Australasian swamphen

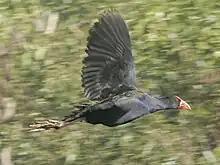
Pūkeko in flight. Pauatahanui Wildlife Reserve, Wellington, New Zealand

Studies suggest that the "Porphyrio" clade originated in Africa during the Middle Miocene, about 10 million years ago (mya), with a single colonisation of the Americas and several dispersals into Southeast Asia and the Indo-Pacific. The oldest split among the currently recognised "P. porphyrio" lineage likely occurred in the Late Miocene (~6 mya), giving rise to "P. porphyrio" on the Mediterranean coast of Europe. "Porphyrio melanotus" is believed to have arrived in Australasia within the past 600,000 years; however, bone deposits suggest a more recent presence on certain remote islands. In New Zealand, for instance, fossil evidence indicates colonisation occurred approximately 500 years ago, following Polynesian settlement.